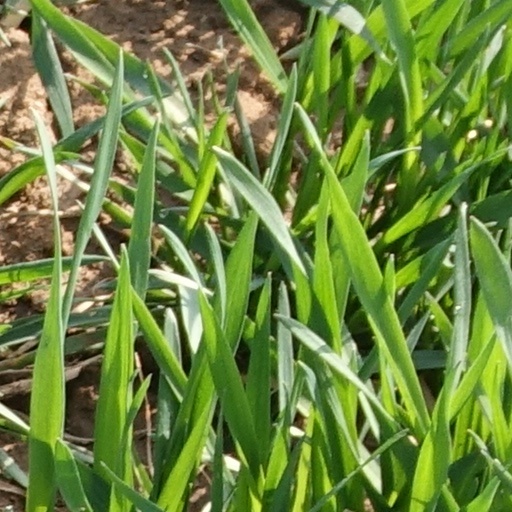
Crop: wheat